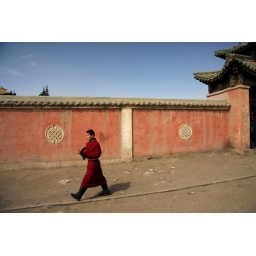
Young man in a deep red dell walking past the Gandan Khiid Eastern wall. Mongolia